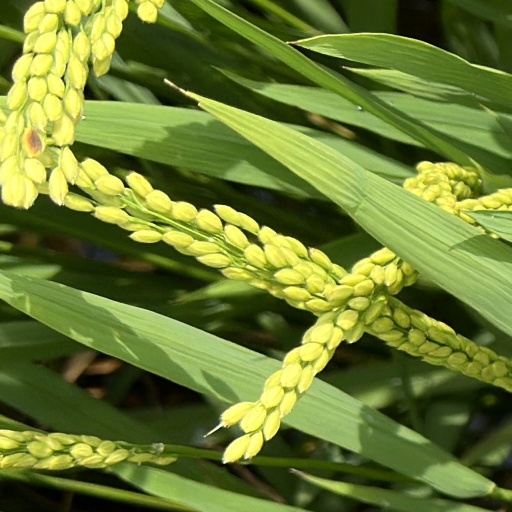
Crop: rice